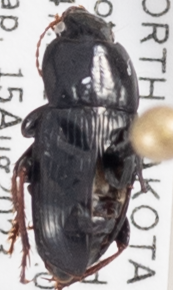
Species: Harpalus opacipennis
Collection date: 2023-08-15
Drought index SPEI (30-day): -0.036
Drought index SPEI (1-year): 0.438
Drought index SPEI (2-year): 1.45